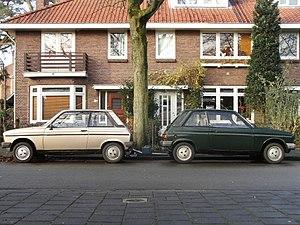
La Citroën LN, qui est le premier modèle issu de l'absorption du constructeur automobile Citroën par Peugeot, a été lancée en août 1976.